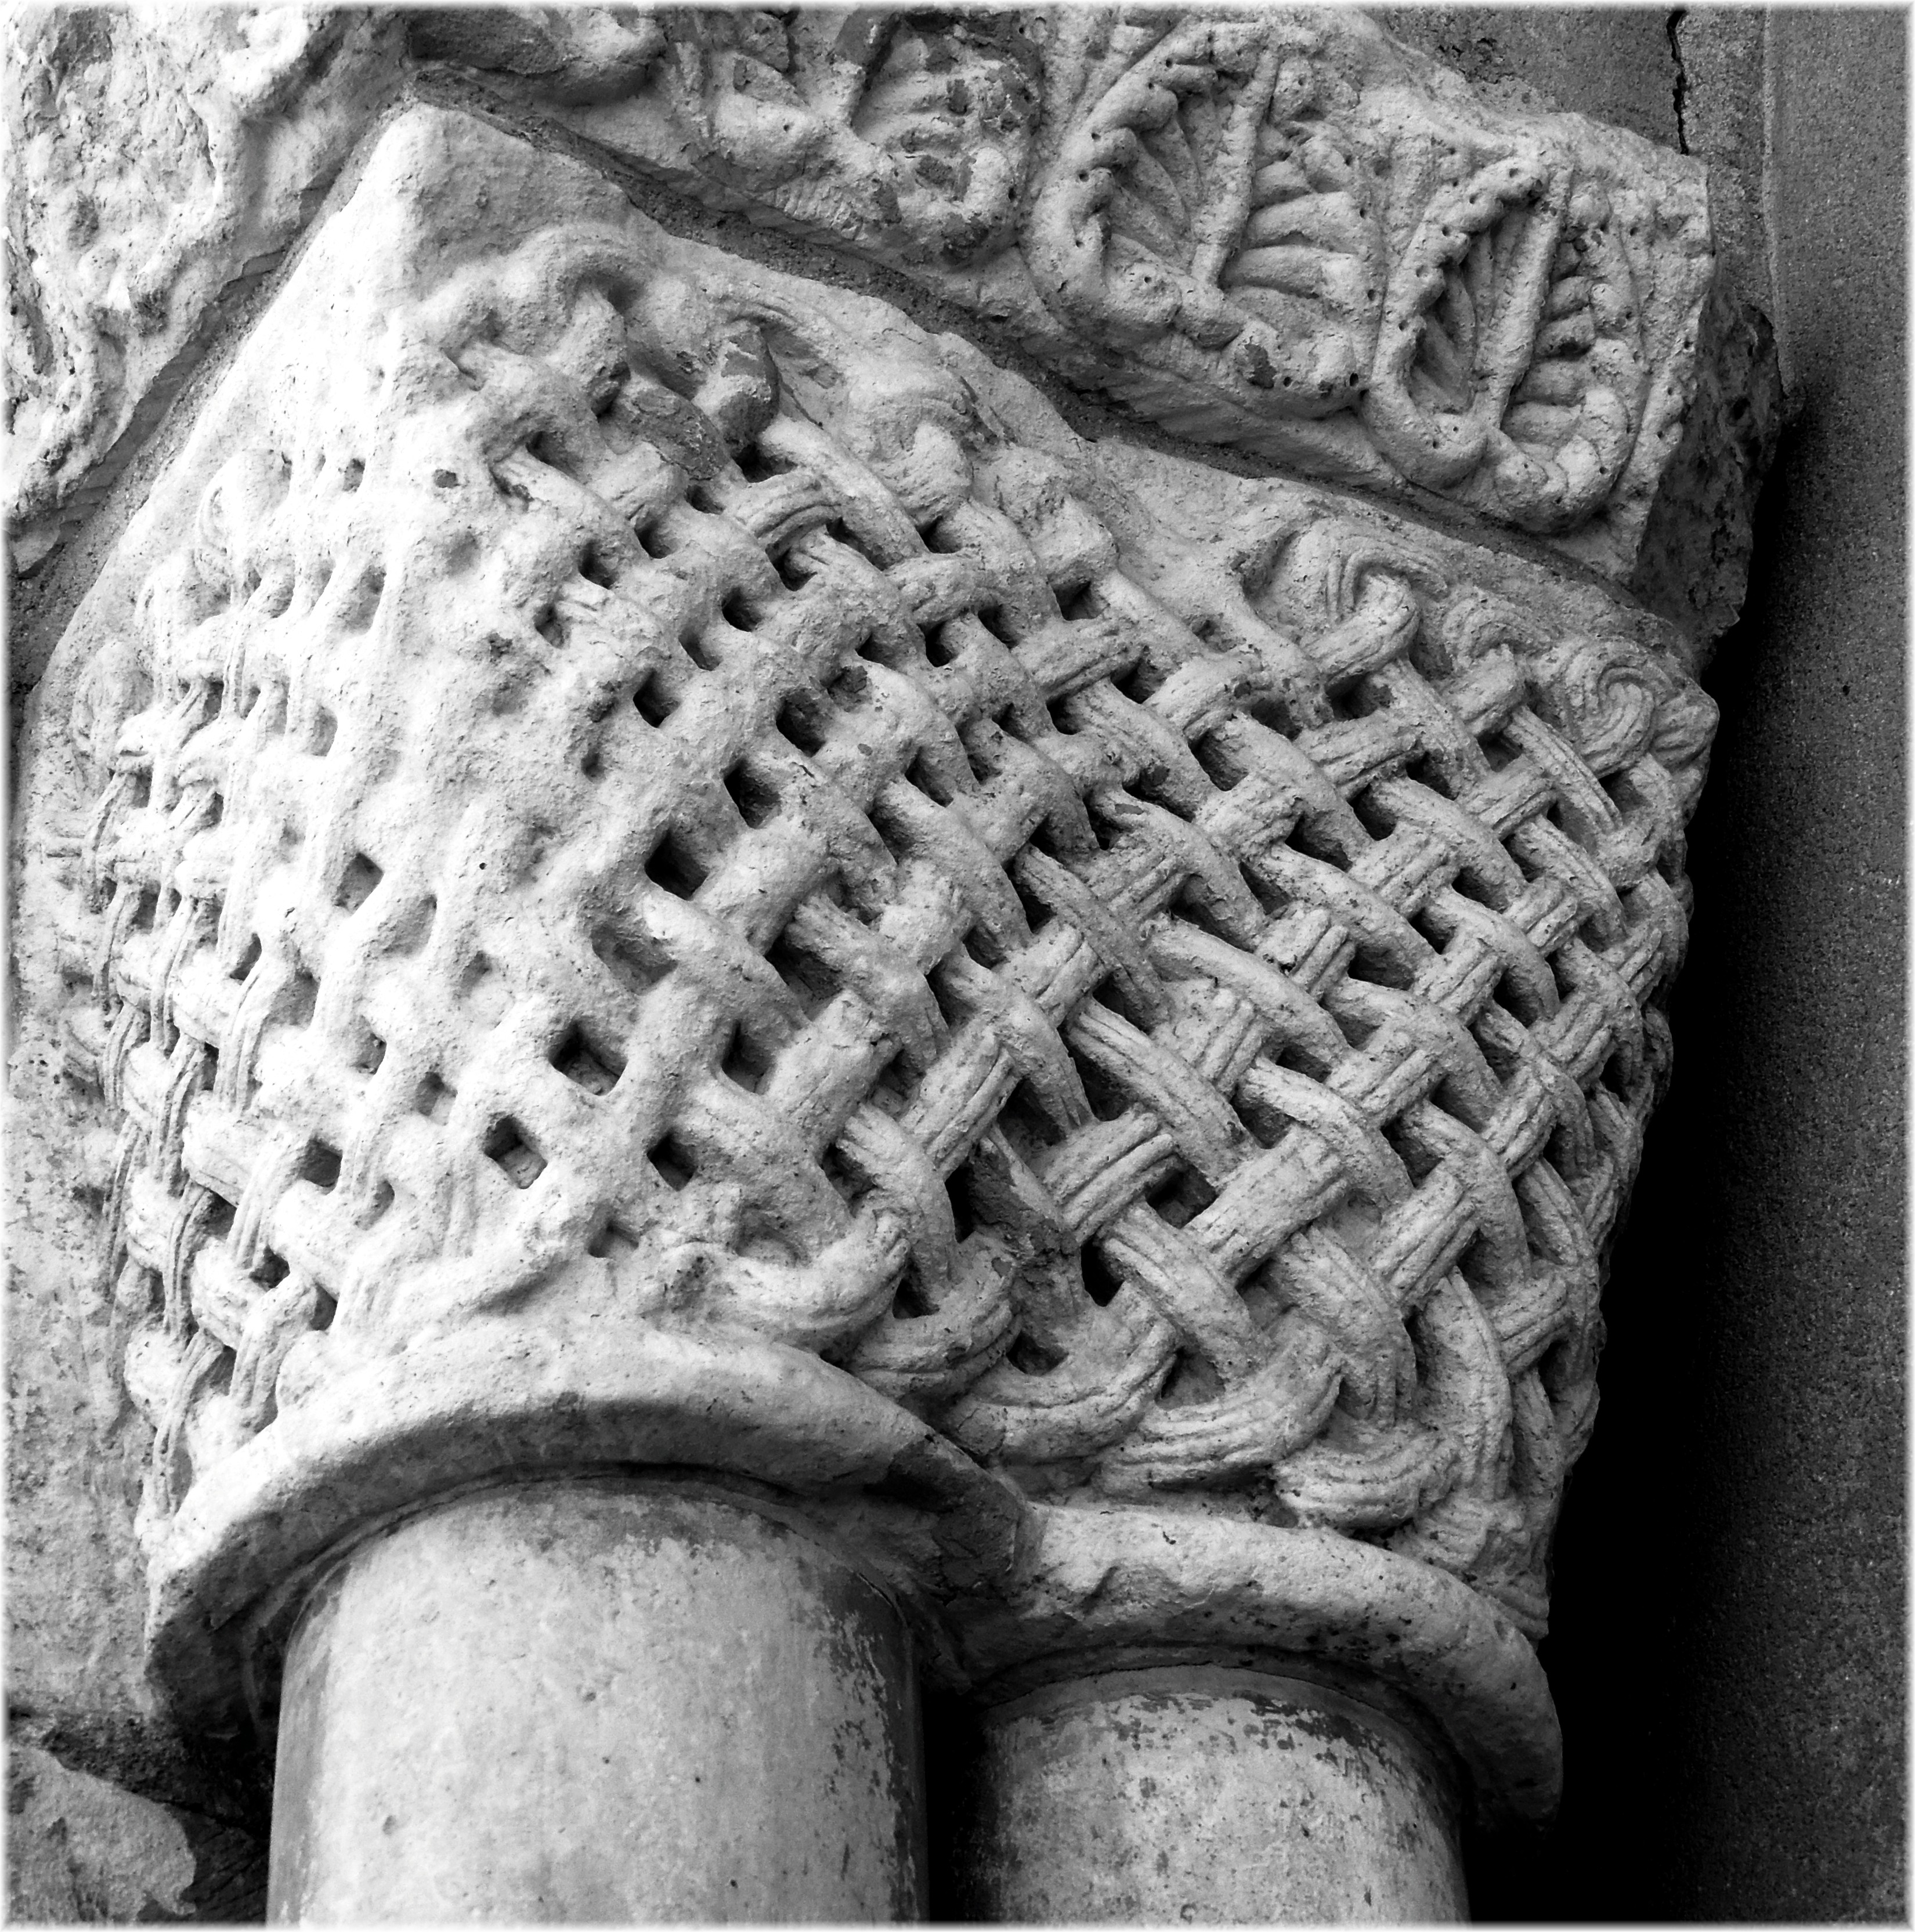
black and white, monument, statue, pattern, monochrome, sculpture, art, temple, carving, relief, stone carving, monochrome photography, ancient history